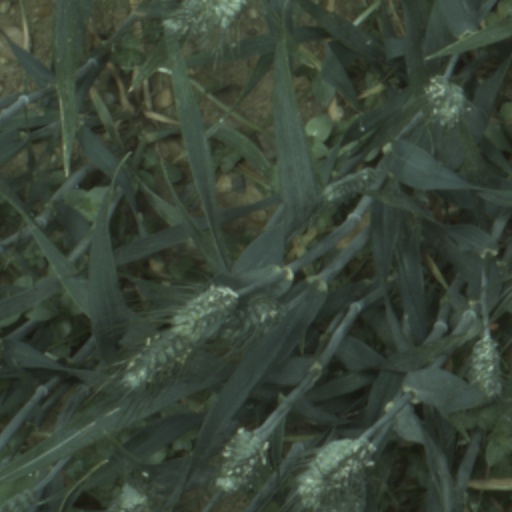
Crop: wheat